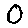
Label: 0